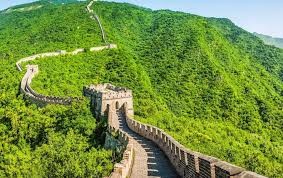
Landmark: Great Wall of China